Gilbert Arenas

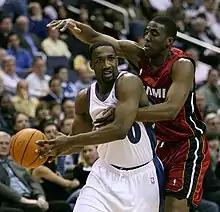
Arenas (left) in 2007

In February 2007, during the final days of All-Star voting, Arenas was voted as a first-time starter for the 2007 NBA All-Star game for the Eastern Conference, edging out Vince Carter by a slight margin, with 1,454,166 votes to Carter's 1,451,156. At the time he was averaging 29.7 points per game, and led all Eastern Conference point guards in scoring and was second in the league.